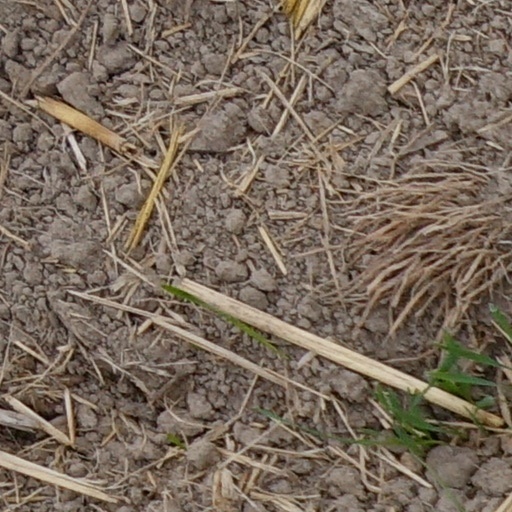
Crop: wheat